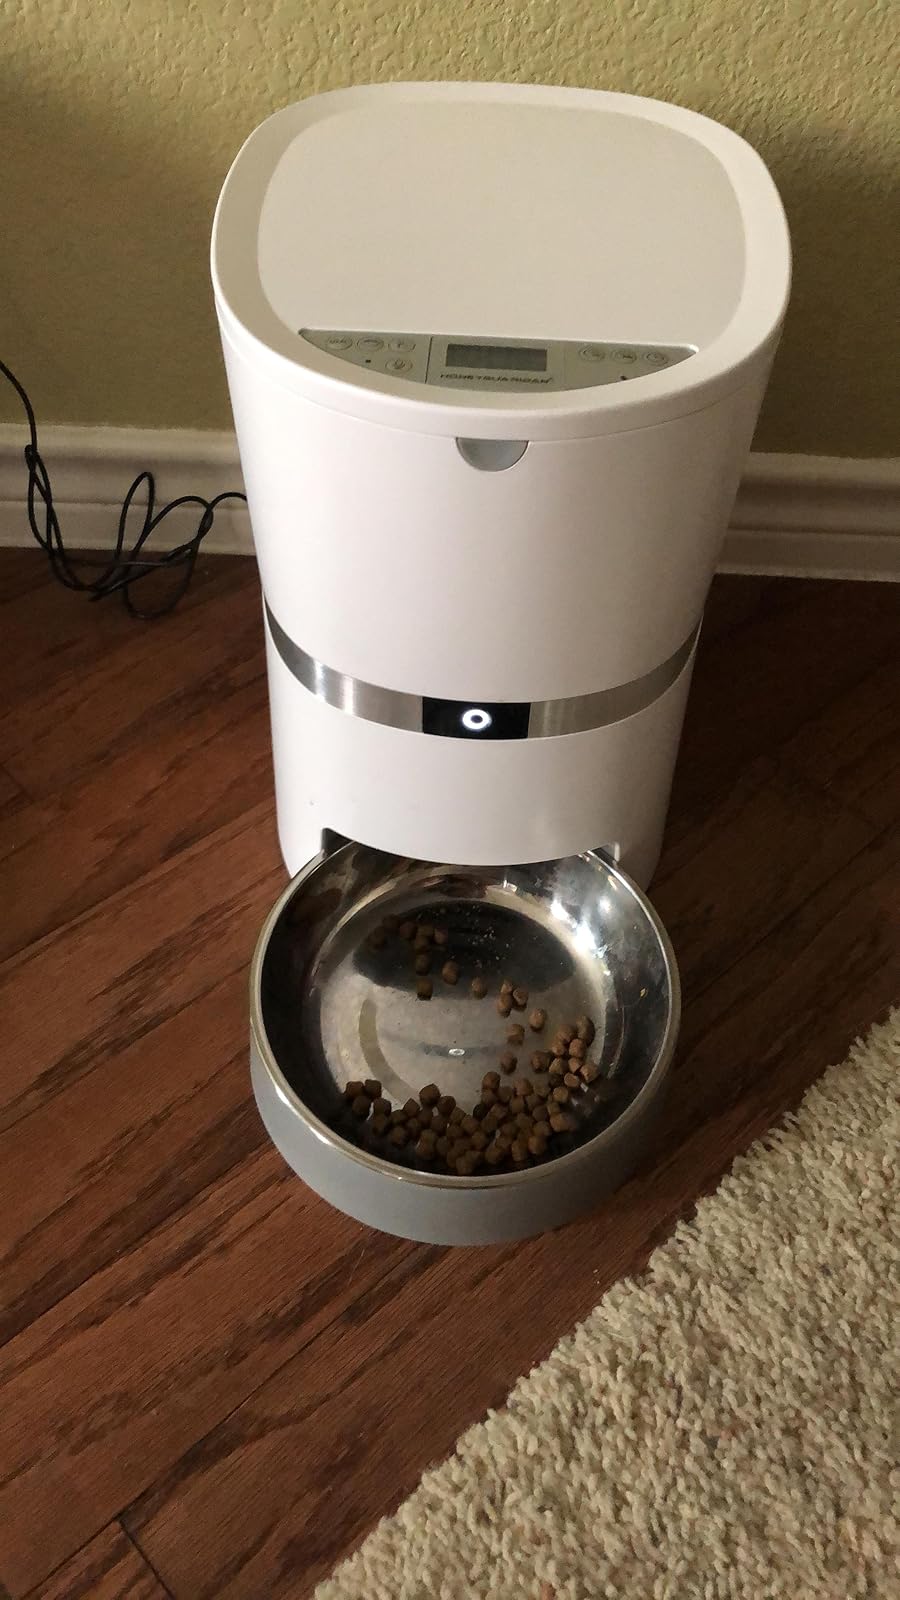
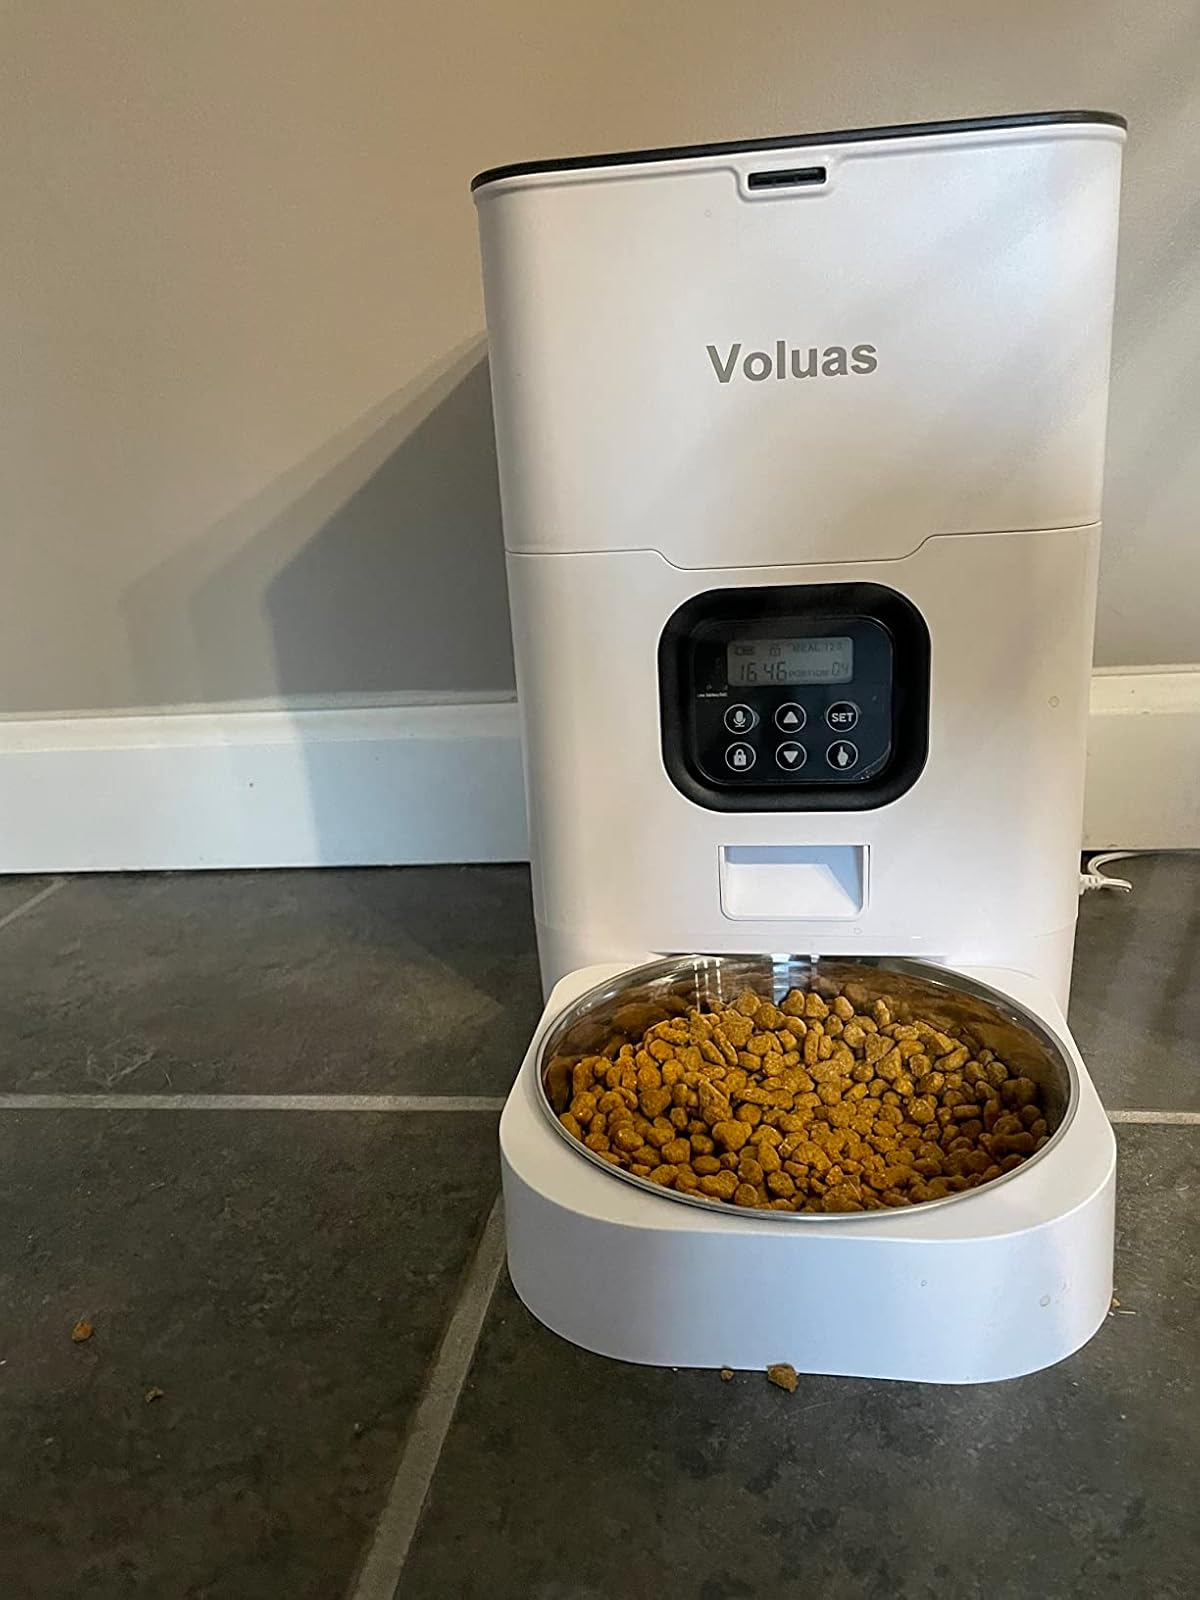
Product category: items_feeder
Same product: no